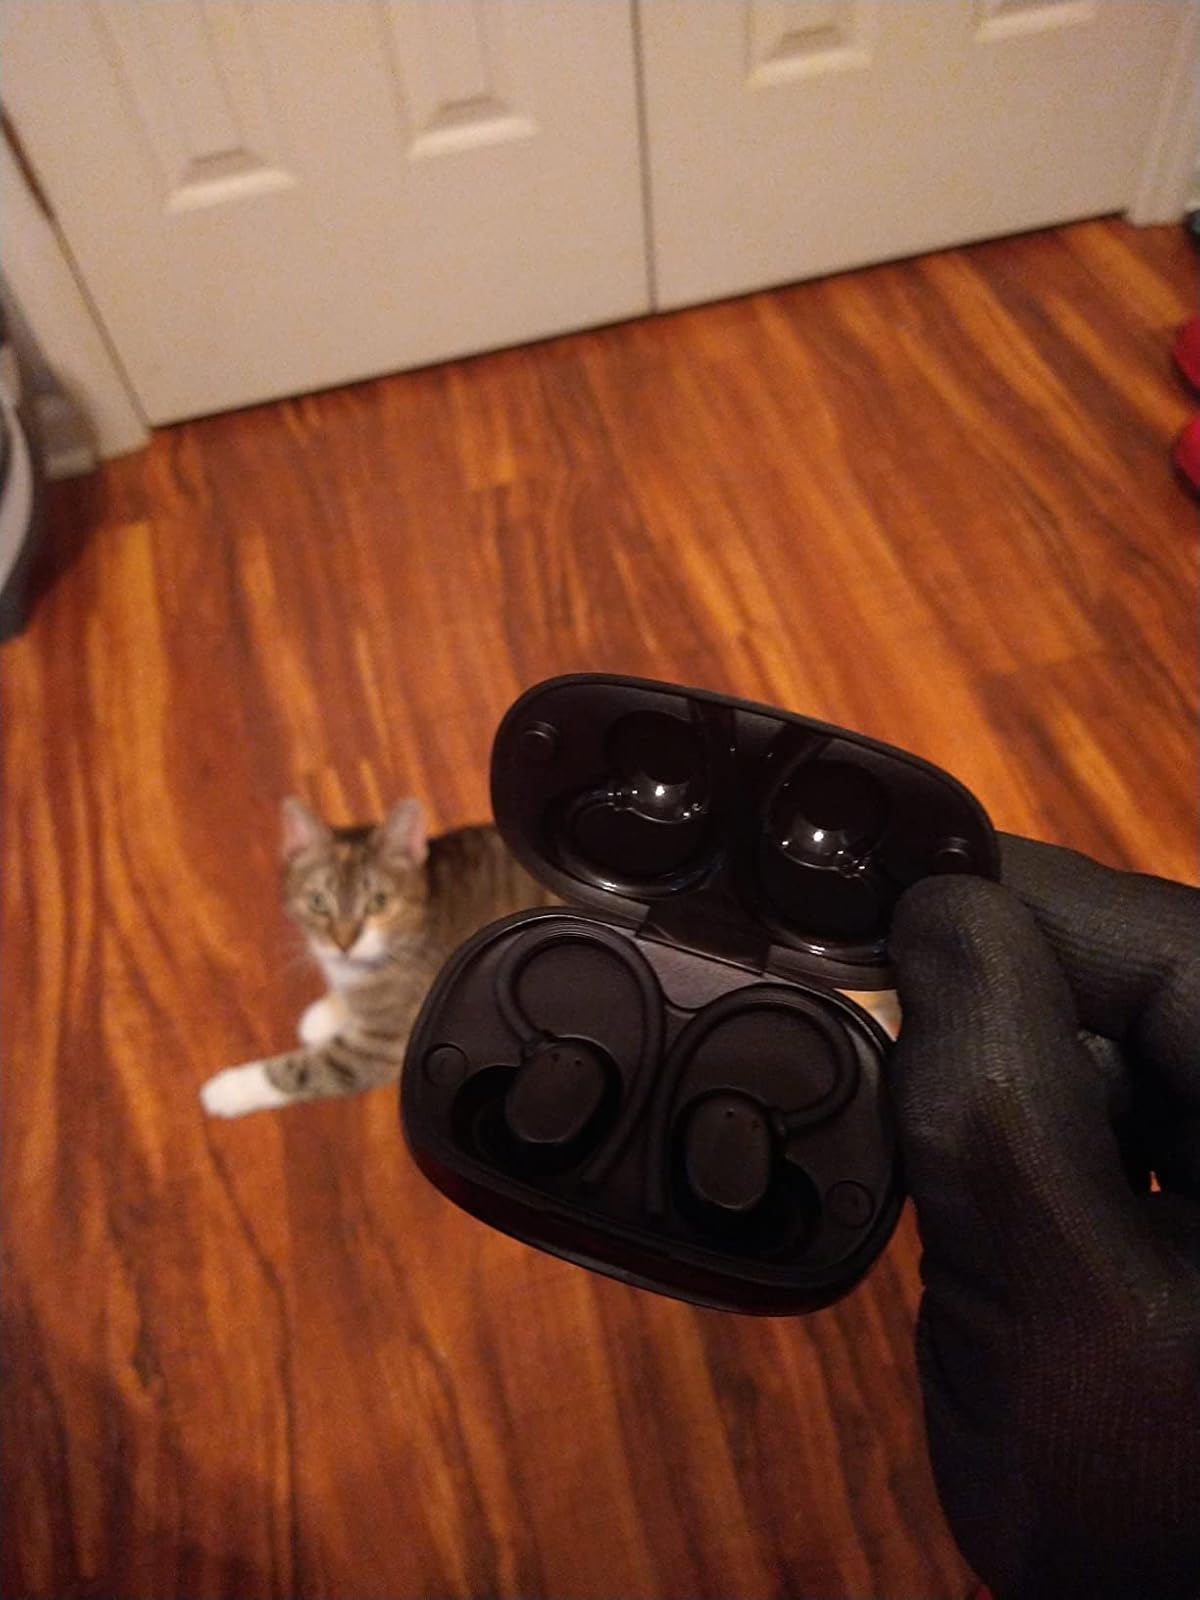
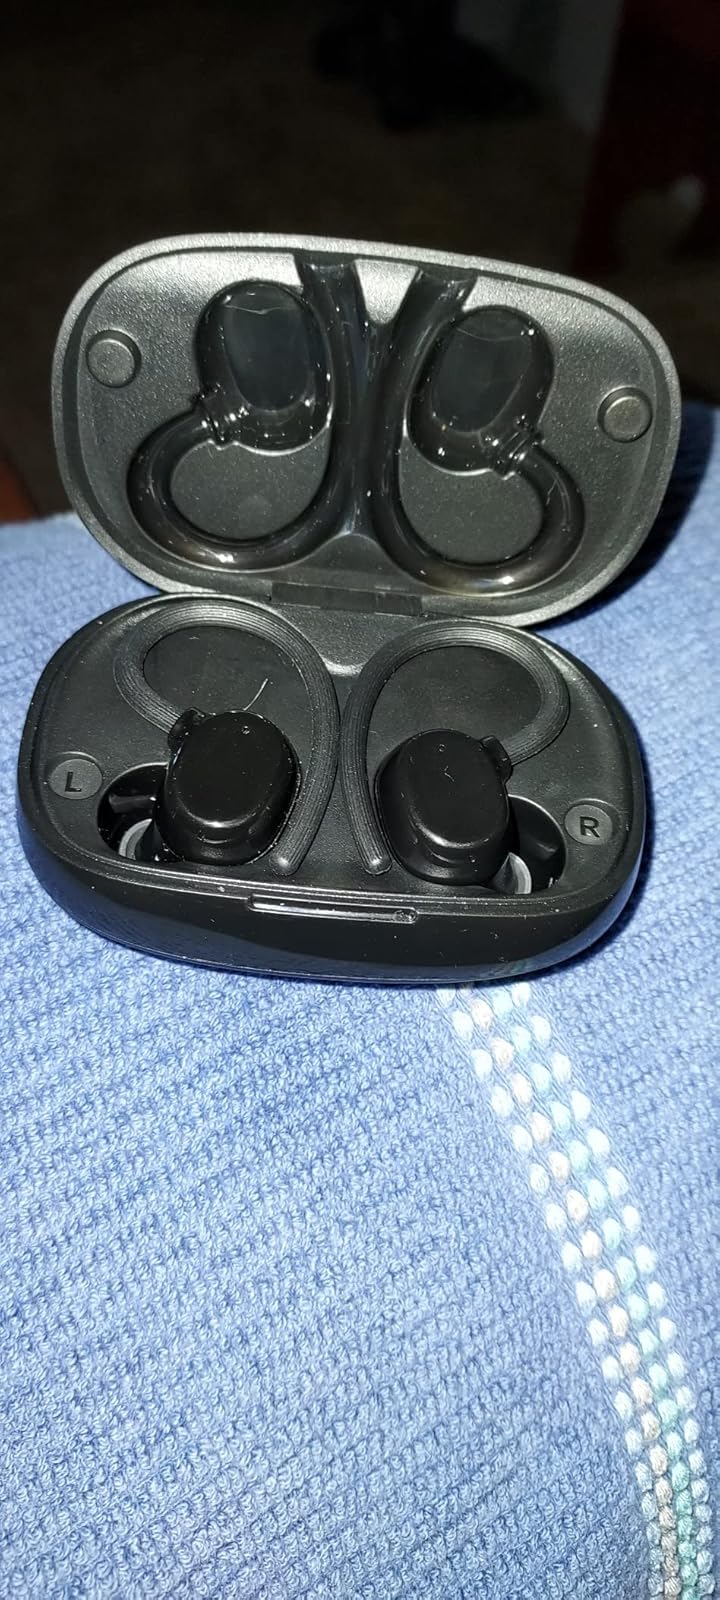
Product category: earbuds
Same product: yes